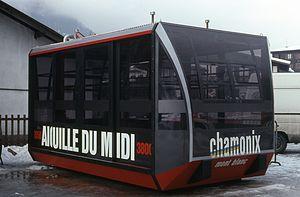
Chamonix-Mont-Blanc
Le téléphérique de l'aiguille du Midi est situé sur le territoire de Chamonix-Mont-Blanc en Haute-Savoie et relie en deux tronçons la station à 1 038 mètres d'altitude à l'aiguille du Midi à 3 842 mètres. La ligne actuelle a été ouverte en 1955, mais un premier téléphérique, dit également de l'Aiguille du Midi, a fonctionné de 1924 aux années 1950, sans toutefois atteindre le sommet.